Biceps

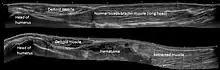
Panoramic ultrasonography of a proximal biceps tendon rupture. Top image shows the contralateral normal side, and lower image shows a retracted muscle, with a hematoma filling out the proximal space.

The proximal tendons of the biceps brachii are commonly involved in pathological processes and are a frequent cause of anterior shoulder pain. Disorders of the distal biceps brachii tendon include insertional tendonitis and partial or complete tears of the tendon. Partial tears are usually characterized by pain and enlargement and abnormal contour of the tendon. Complete tears occur as avulsion of the tendinous portion of the biceps away from its insertion on the tuberosity of the radius, and is often accompanied by a palpable, audible "pop" and immediate pain and soft tissue swelling.